Liao Jen-lei

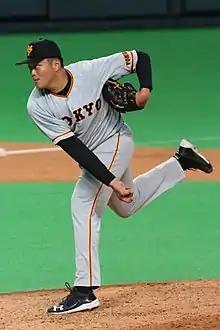
Liao with the Yomiuri Giants

Liao Jen-lei (born August 30, 1993) is a Taiwanese professional baseball pitcher for the Fubon Guardians of the Chinese Professional Baseball League (CPBL). He has previously played in Nippon Professional Baseball (NPB) for the Saitama Seibu Lions.